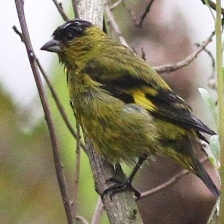
Species: ANDEAN SISKIN
Scientific name: SPINUS SPINESCENS